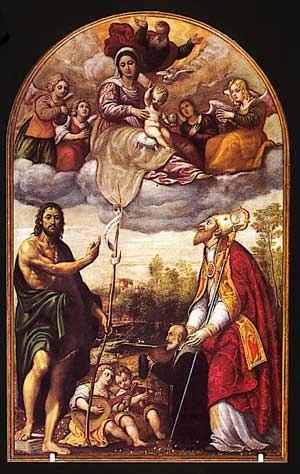
Pomponio Amalteo est un peintre italien de l'école vénitienne, imitateur du Pordenone loué par Vasari.